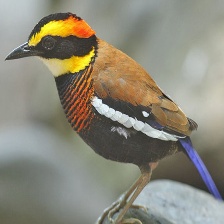
Species: BANDED PITA
Scientific name: HYDRORNIS GUAJANA